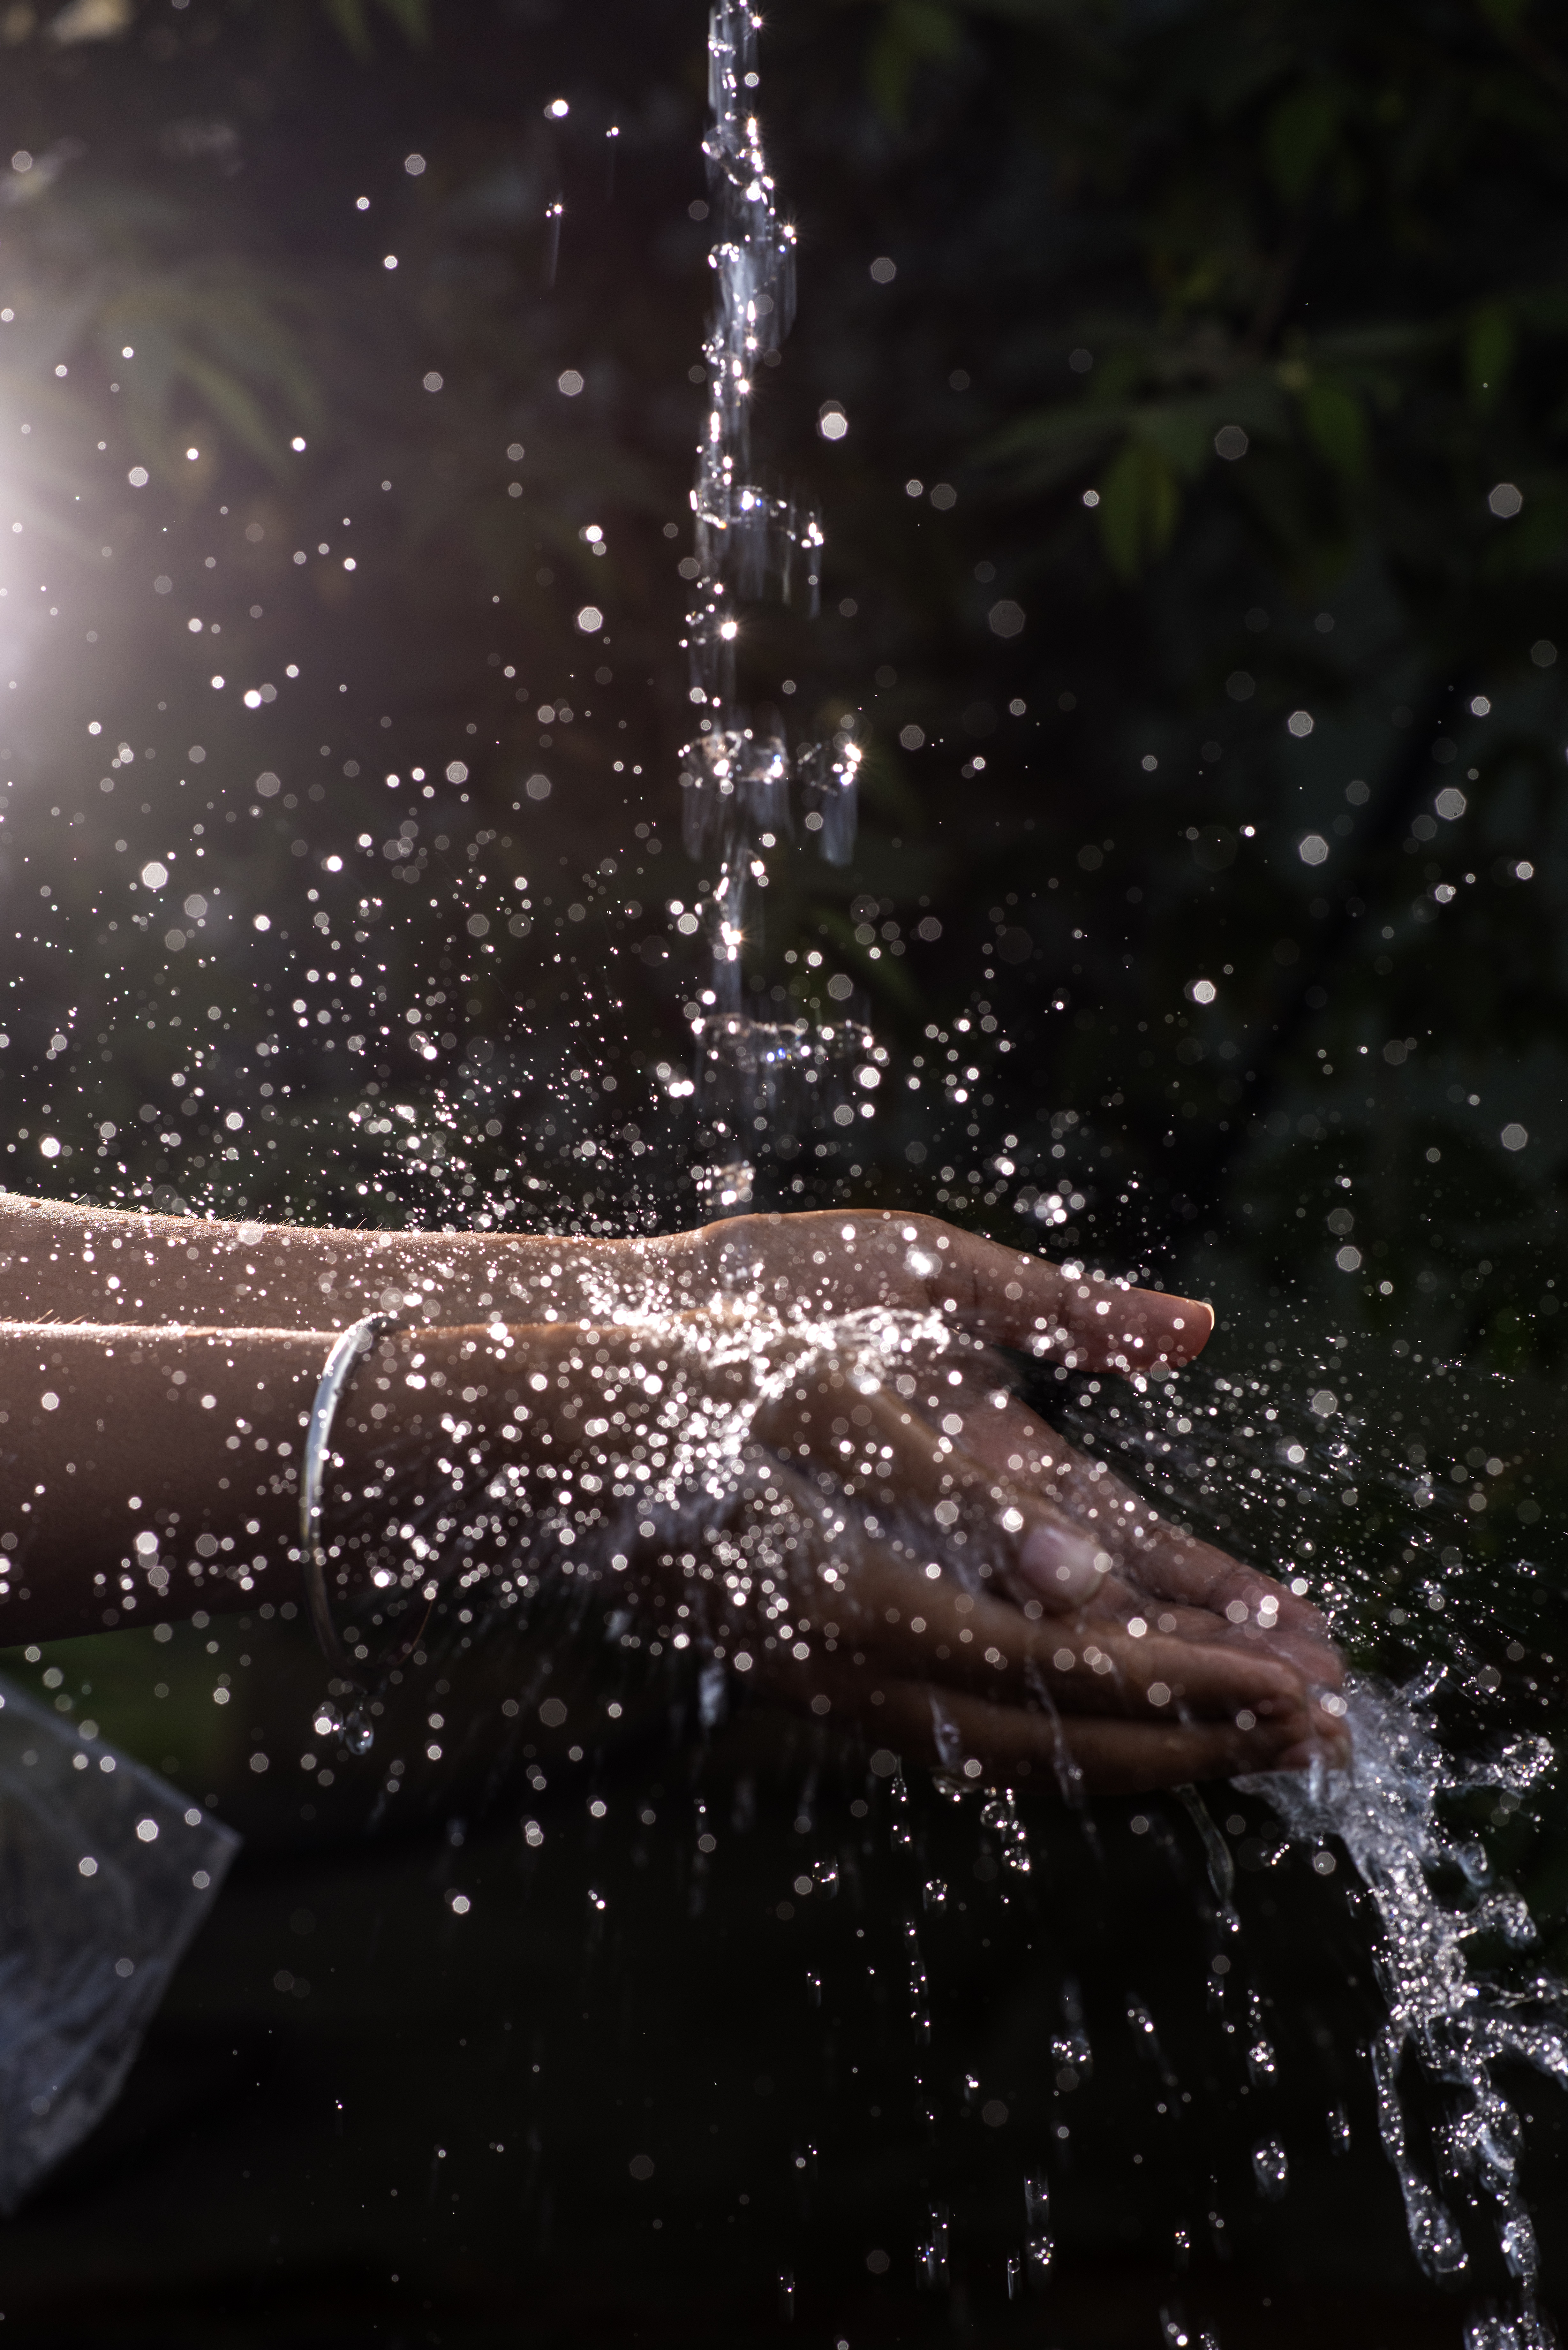
water, branch, snow, light, night, ice, reflection, splash, weather, washing, darkness, splashing, water feature, refreshing, freezing, water on hands